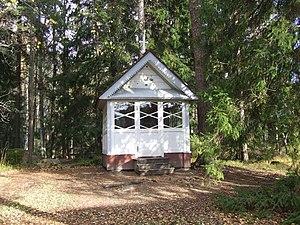
Langinkoski est un rapide de la rivière Kymijoki à Kotka en Finlande. Langinkoski nomme aussi le pavillon de pêche construit au bord du rapide pour le tsar Alexandre III de Russie.